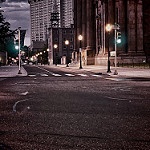
Label: street